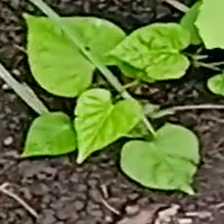
Weed species: Obscure_morning _glory(Ipomoea obscura)